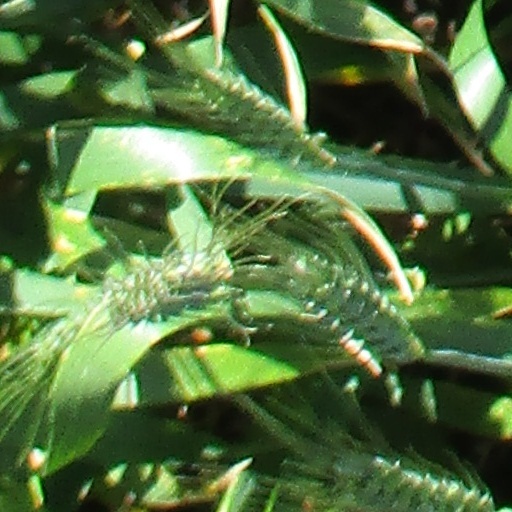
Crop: wheat